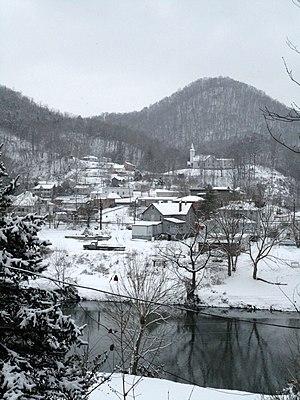
Cleveland est une municipalité américaine située dans le comté de Russell en Virginie.